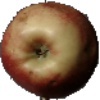
Label: Apple Red 3